Melvin L. Brown

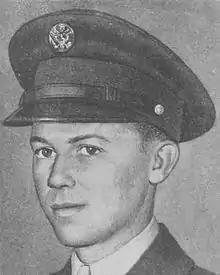
Private First Class Melvin Brown

Melvin Louis Brown (February 2, 1931 – September 5, 1950) was a United States Army soldier during the Korean War. He posthumously received the Medal of Honor for his actions on September 4, 1950, during the Battle of Ka-san. He was 19 years old.